Theca lutein cyst

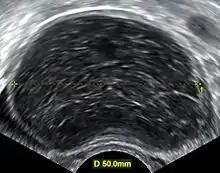
Ultrasonography Hemorrhagic Ovarian Cyst

During pregnancy, ultrasonography is the first-line method for evaluating ovarian cysts. Both transabdominal and transvaginal route of ultrasonography are used with either two-dimensional or three-dimensional modalities. Two-dimensional is more common, but three-dimensional can offer more results. Doppler ultrasonography can also be used and is helpful at analyzing the characteristics of the cyst. It can identify the presence of color flow within a septum as well as the presence of a solid component of the mass. Ultrasonography is an effective tool for observing the progression or regression of the cyst. Magnetic resonance imaging (MRI) is the second-line method used when ultrasonography cannot detect the cyst. Cysts that are too large to be accurately analyzed by ultrasonography are typically when MRI would be used. The advantages of MRI are its larger field of view and multiplanar capabilities. In addition, pathologies such as infarctions and placental invasive disorders can be seen more clearly. MRI is especially beneficial in gestational age and obese people. MRI is also beneficial at preventing the exposure of ionizing radiation to the fetus during pregnancy. Both ultrasonography and MRI show enlarged ovaries with multiple theca lutein cysts.